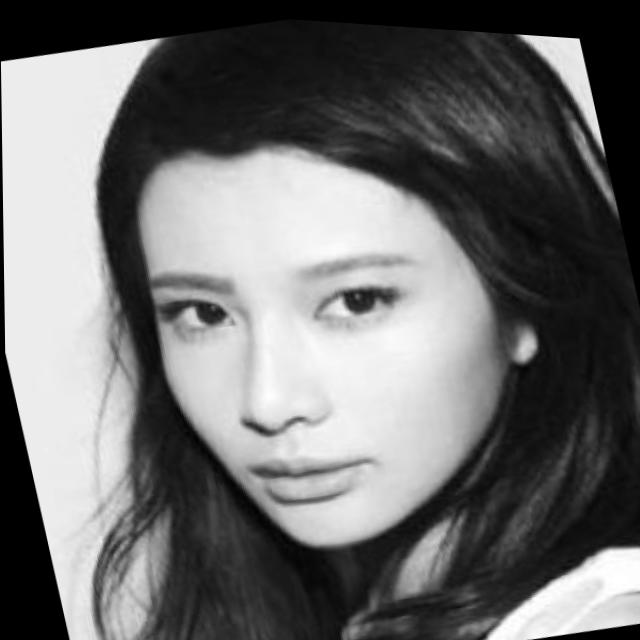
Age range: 21-44